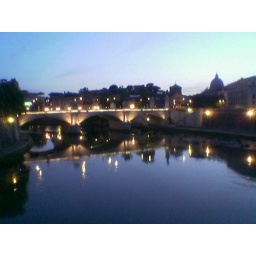
bridge over still water